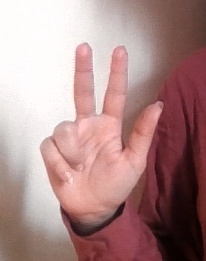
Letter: al